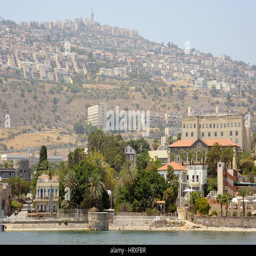
a town on the slopes of the mountain